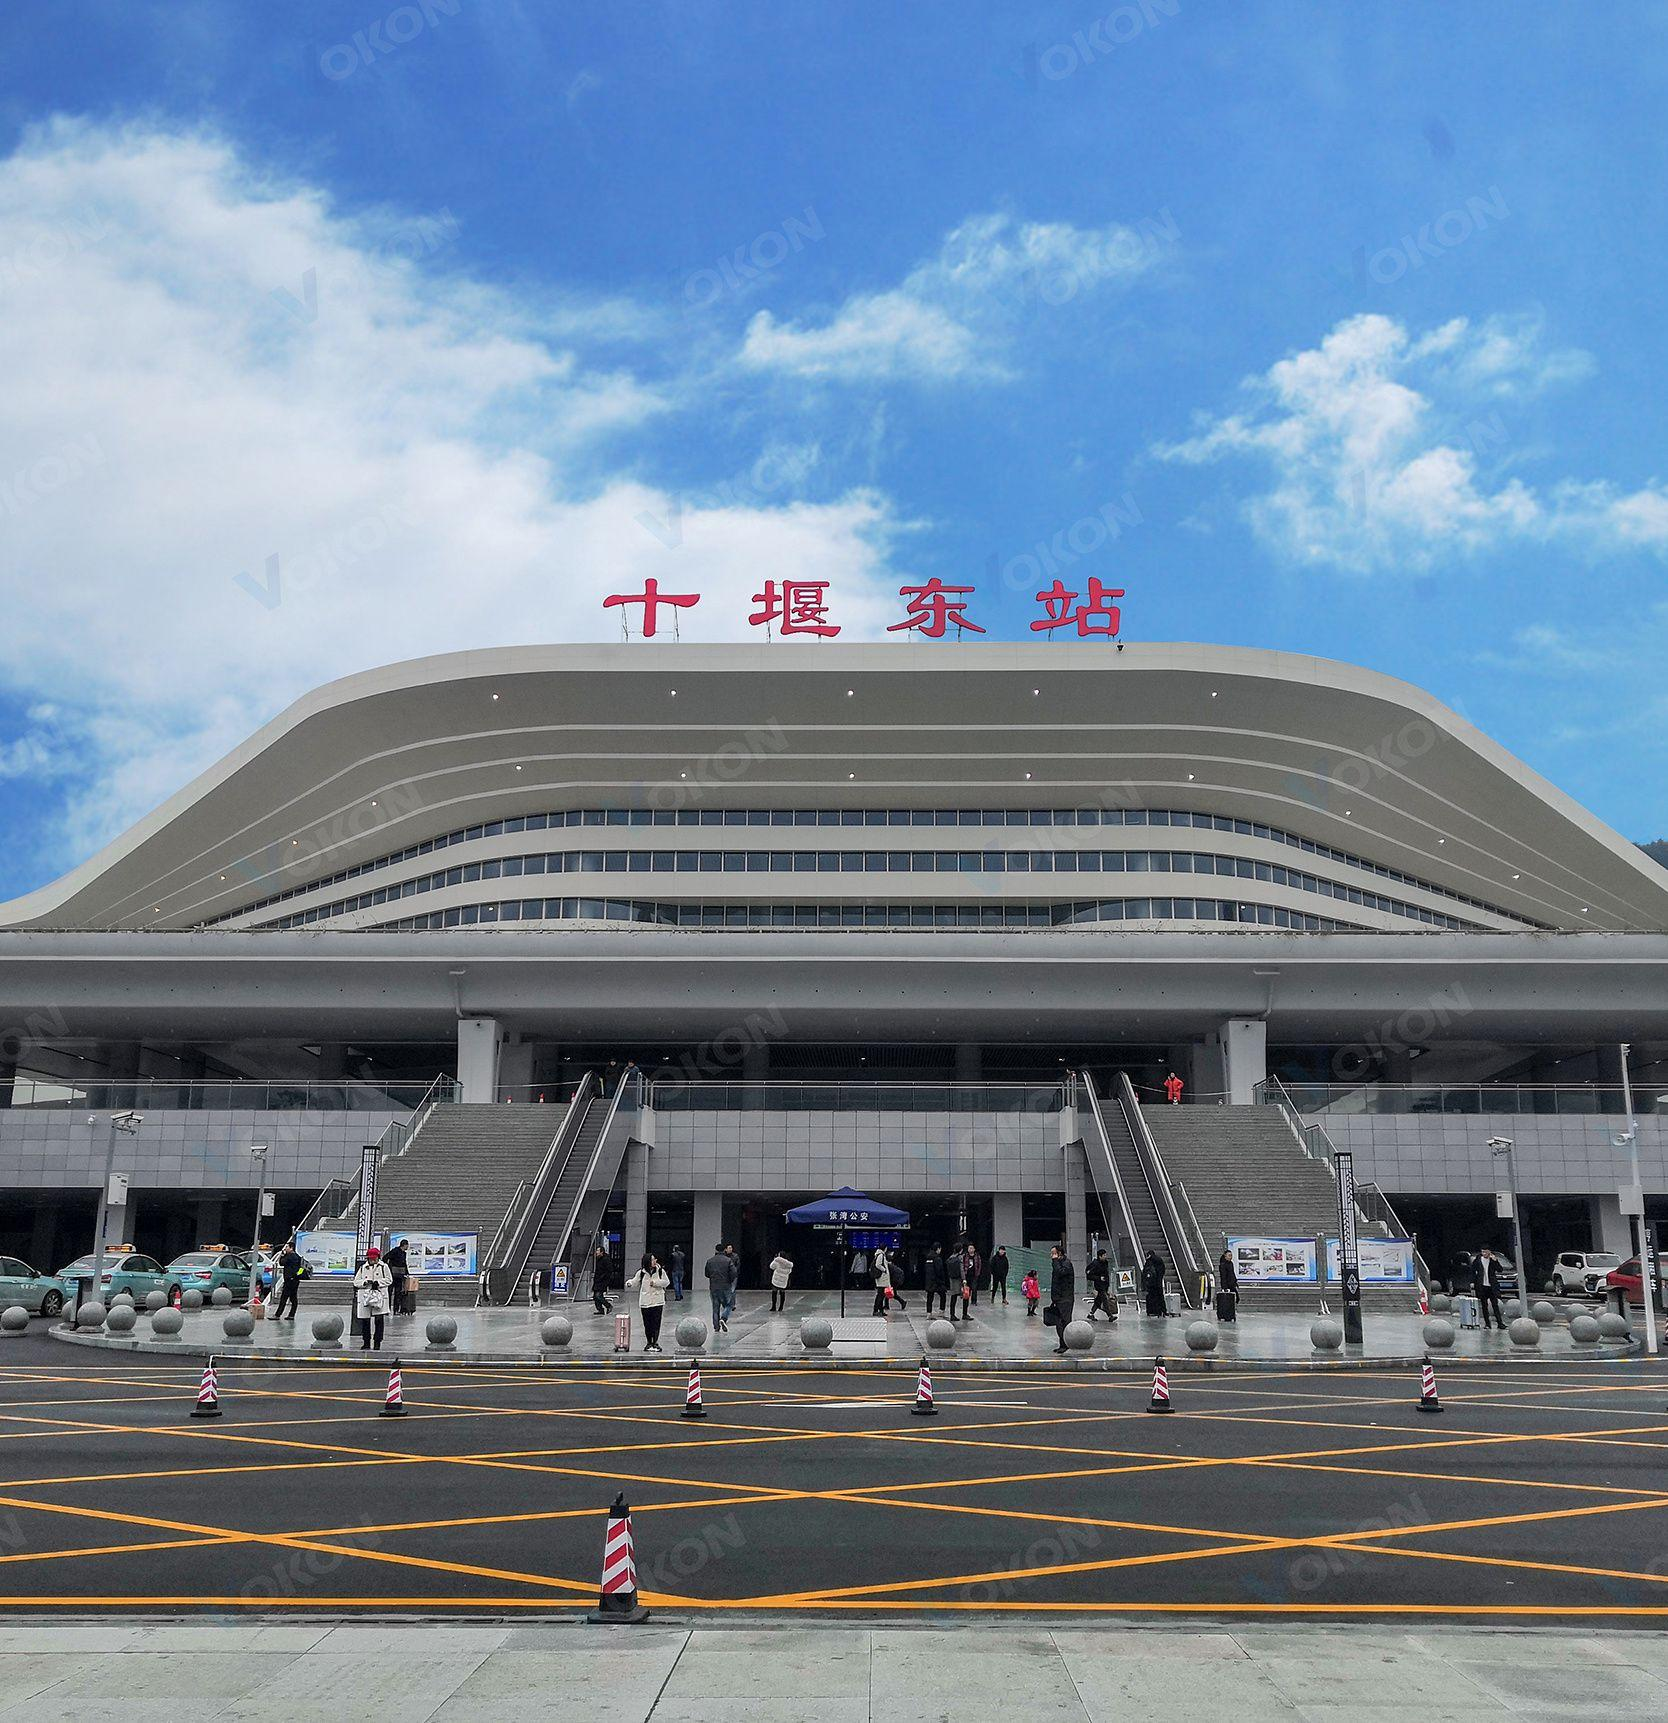
地标名称：十堰东站
所在城市：十堰市·张湾区